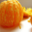
Label: orange